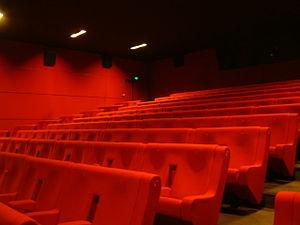
Le MK2 Bibliothèque est un multiplexe cinématographique du groupe MK2, situé avenue de France dans le 13ᵉ arrondissement de Paris en France. Il compte 20 salles et 3 500 fauteuils.